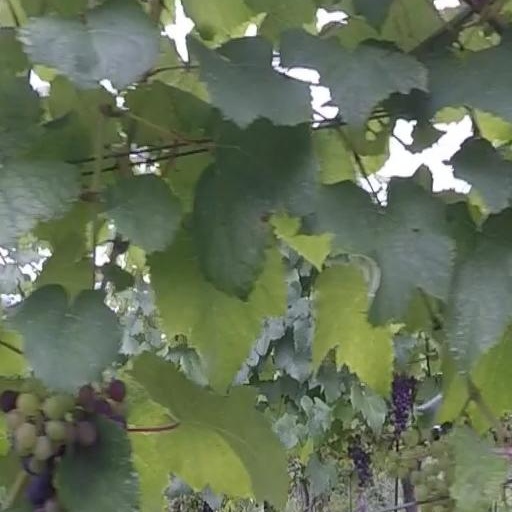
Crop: grape